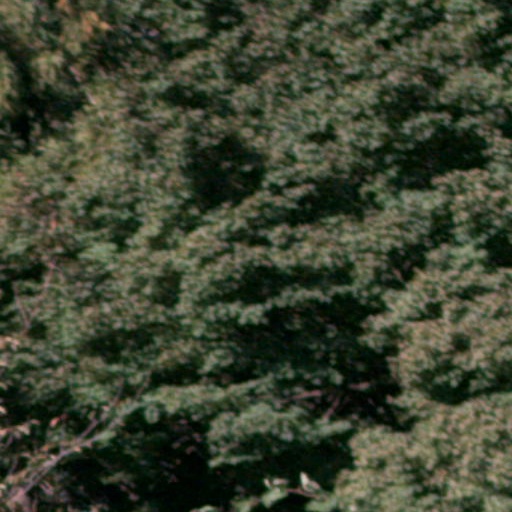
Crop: cassava